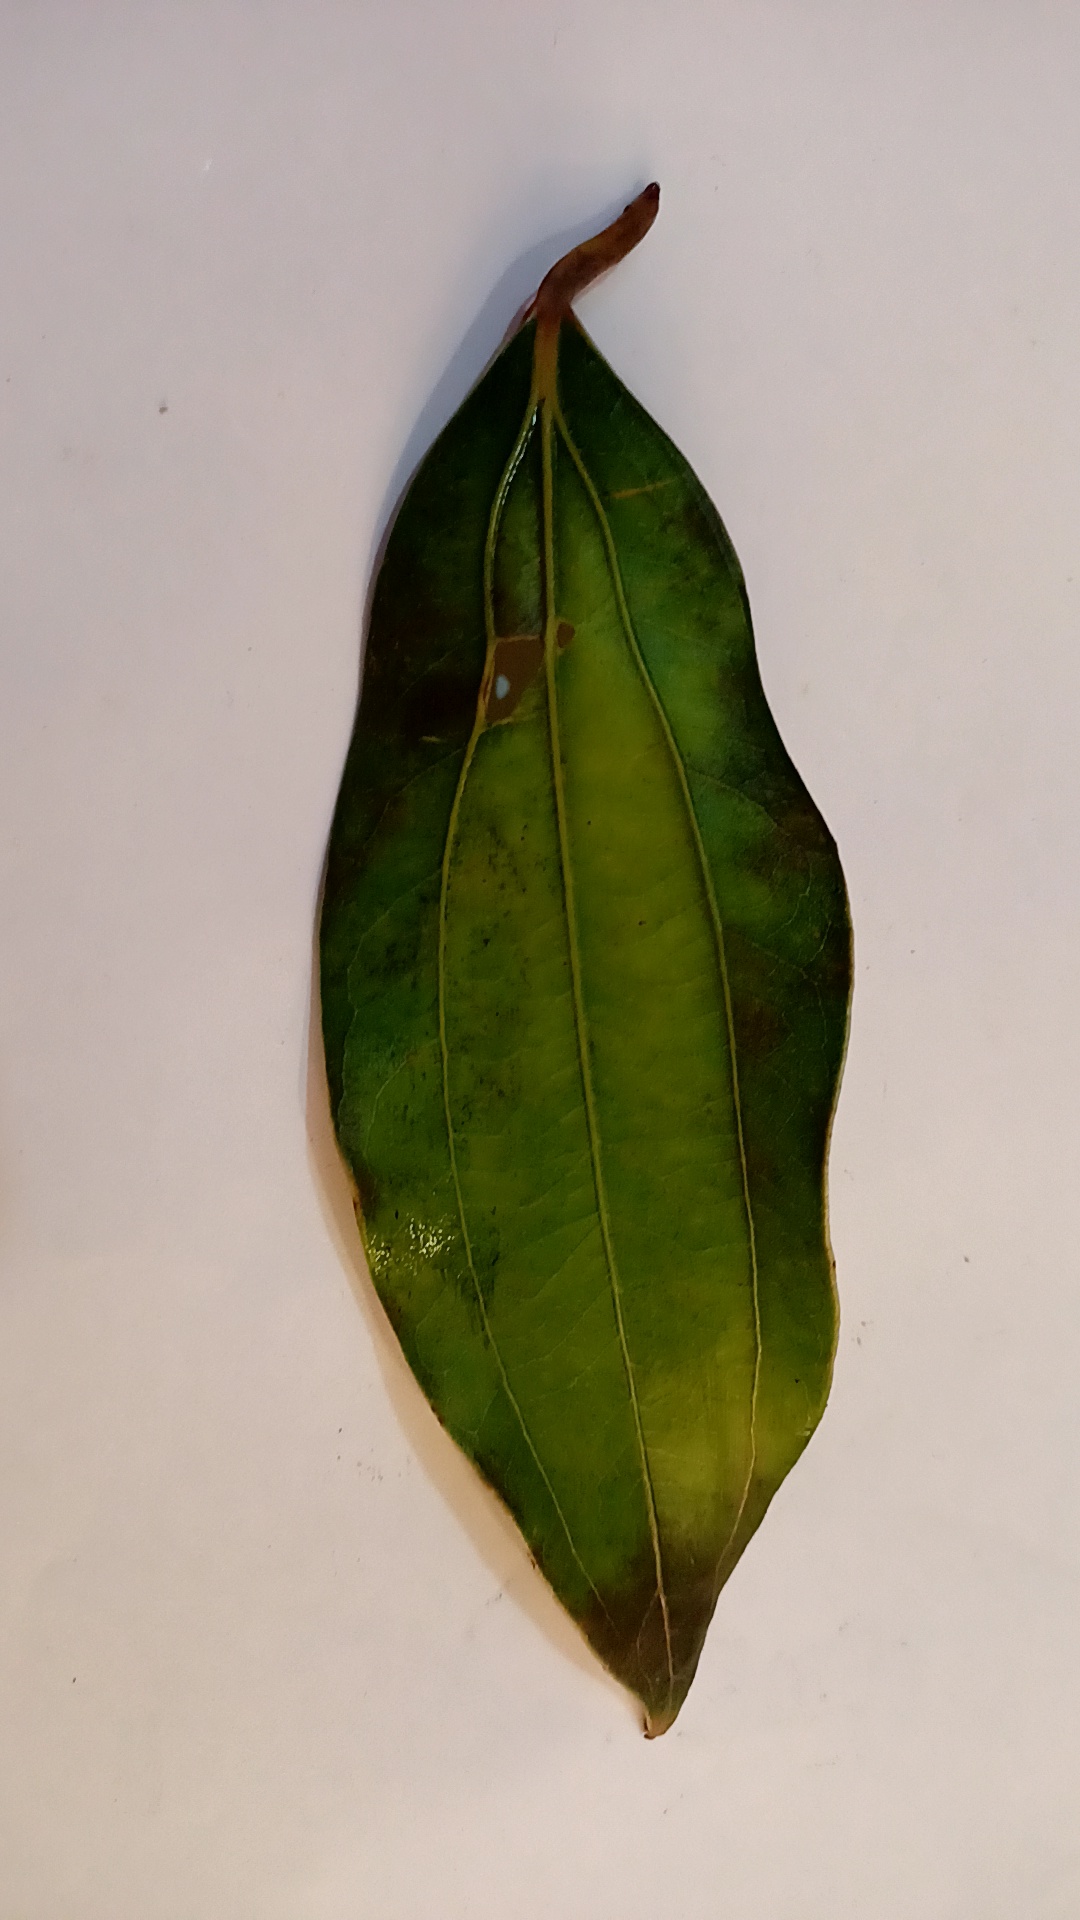
Label: Disease